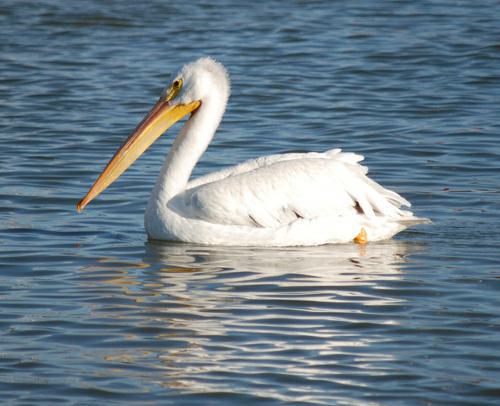
A photo of a white pelican